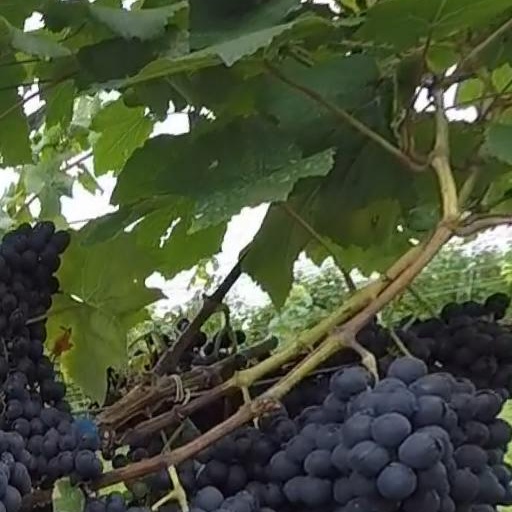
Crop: grape